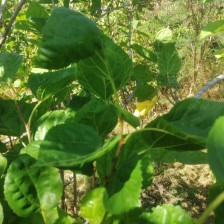
Variety: BlackAustralia